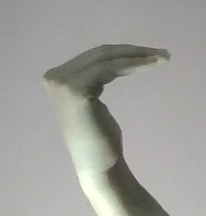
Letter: haa